Abancourt station

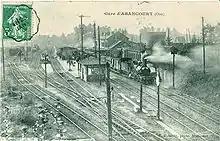
Gare d'Abancourt at the beginning of the 20th century, looking towards Rouen. Lines on right are Amiens - Rouen, centre lines are Paris - Le Tréport-Mers

The railway reached Abancourt in 1867 when the Nord company built the line between Amiens and Rouen. The station was built approximately 1 km from the town, in the hamlet of Hennicourt. Following test runs, the line entered service on 18 April 1867, with general service trains taking 3 hours 50 minutes to complete the run from Amiens to Rouen, at an average speed of 35 km/h.